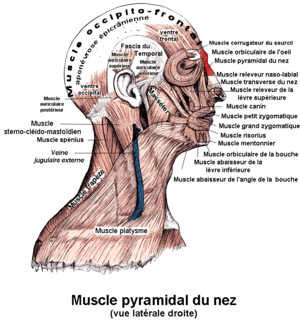
Muscle pyramidal du nez. Anatomie humaine
Le muscle procerus, ou muscle pyramidal du nez en ancienne nomenclature, est un petit muscle impair situé à la racine du nez.